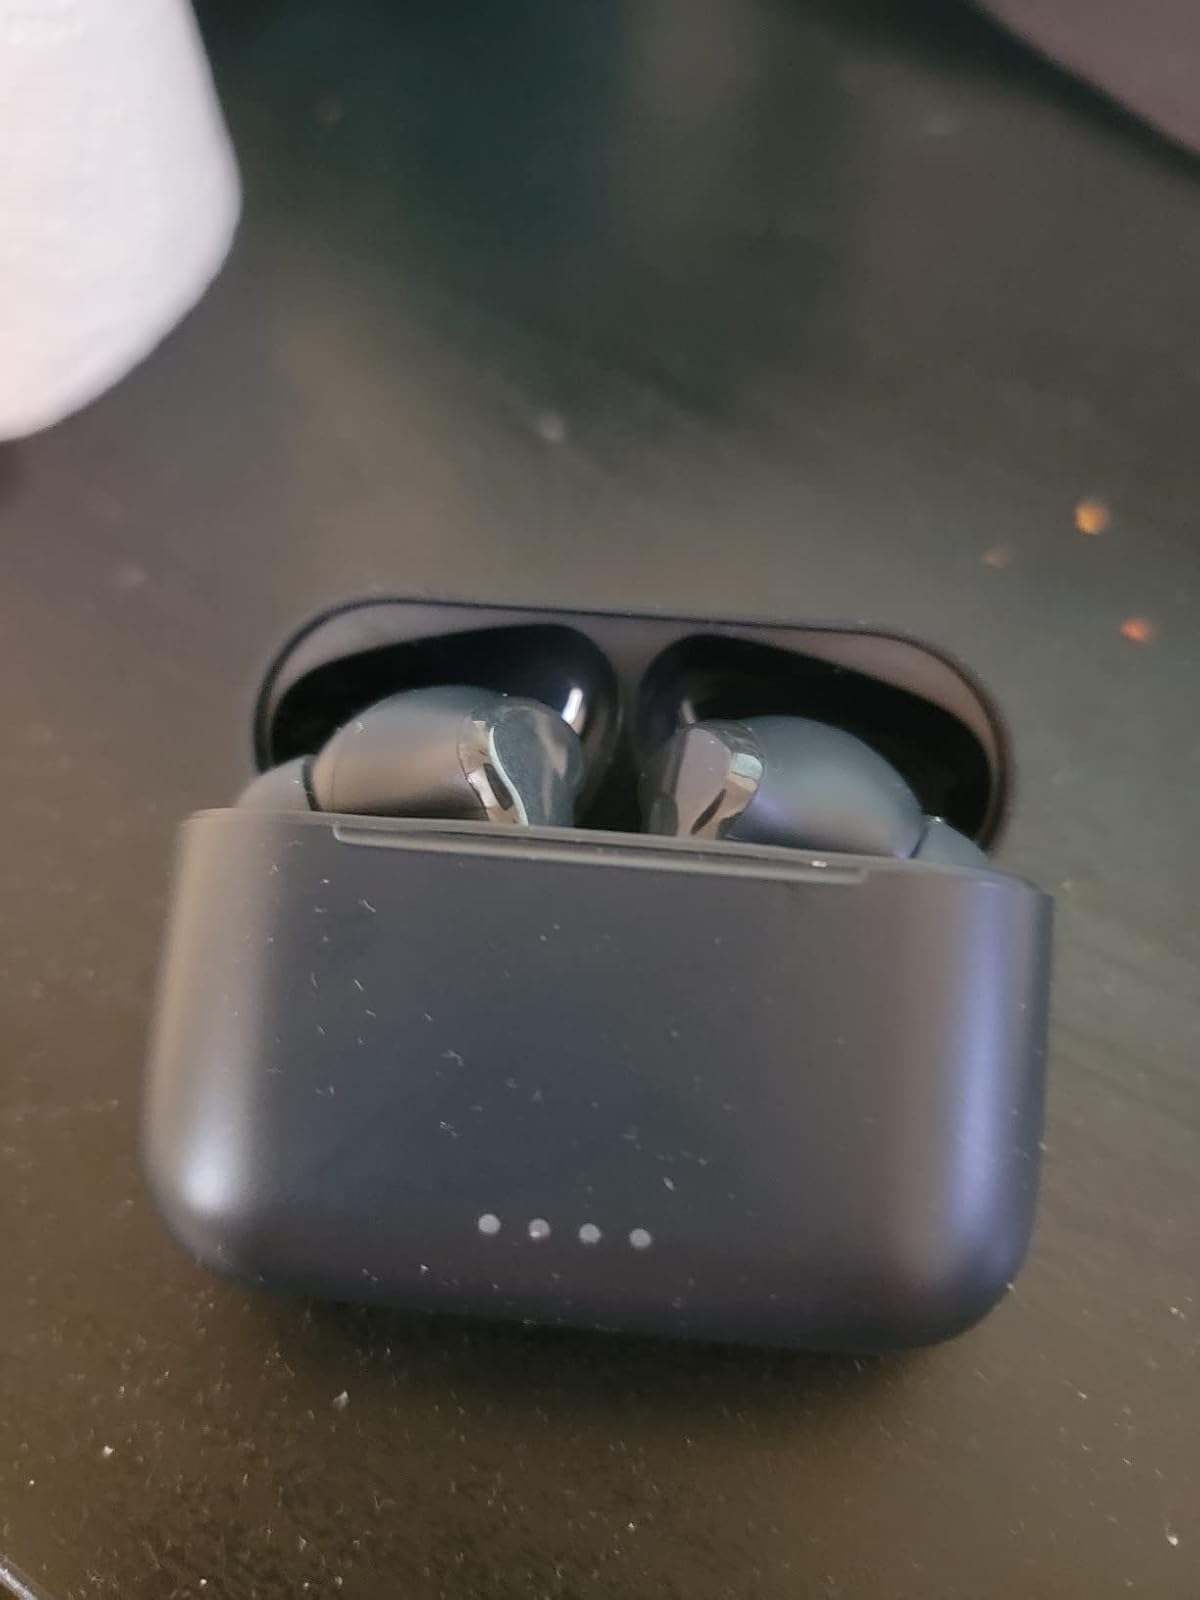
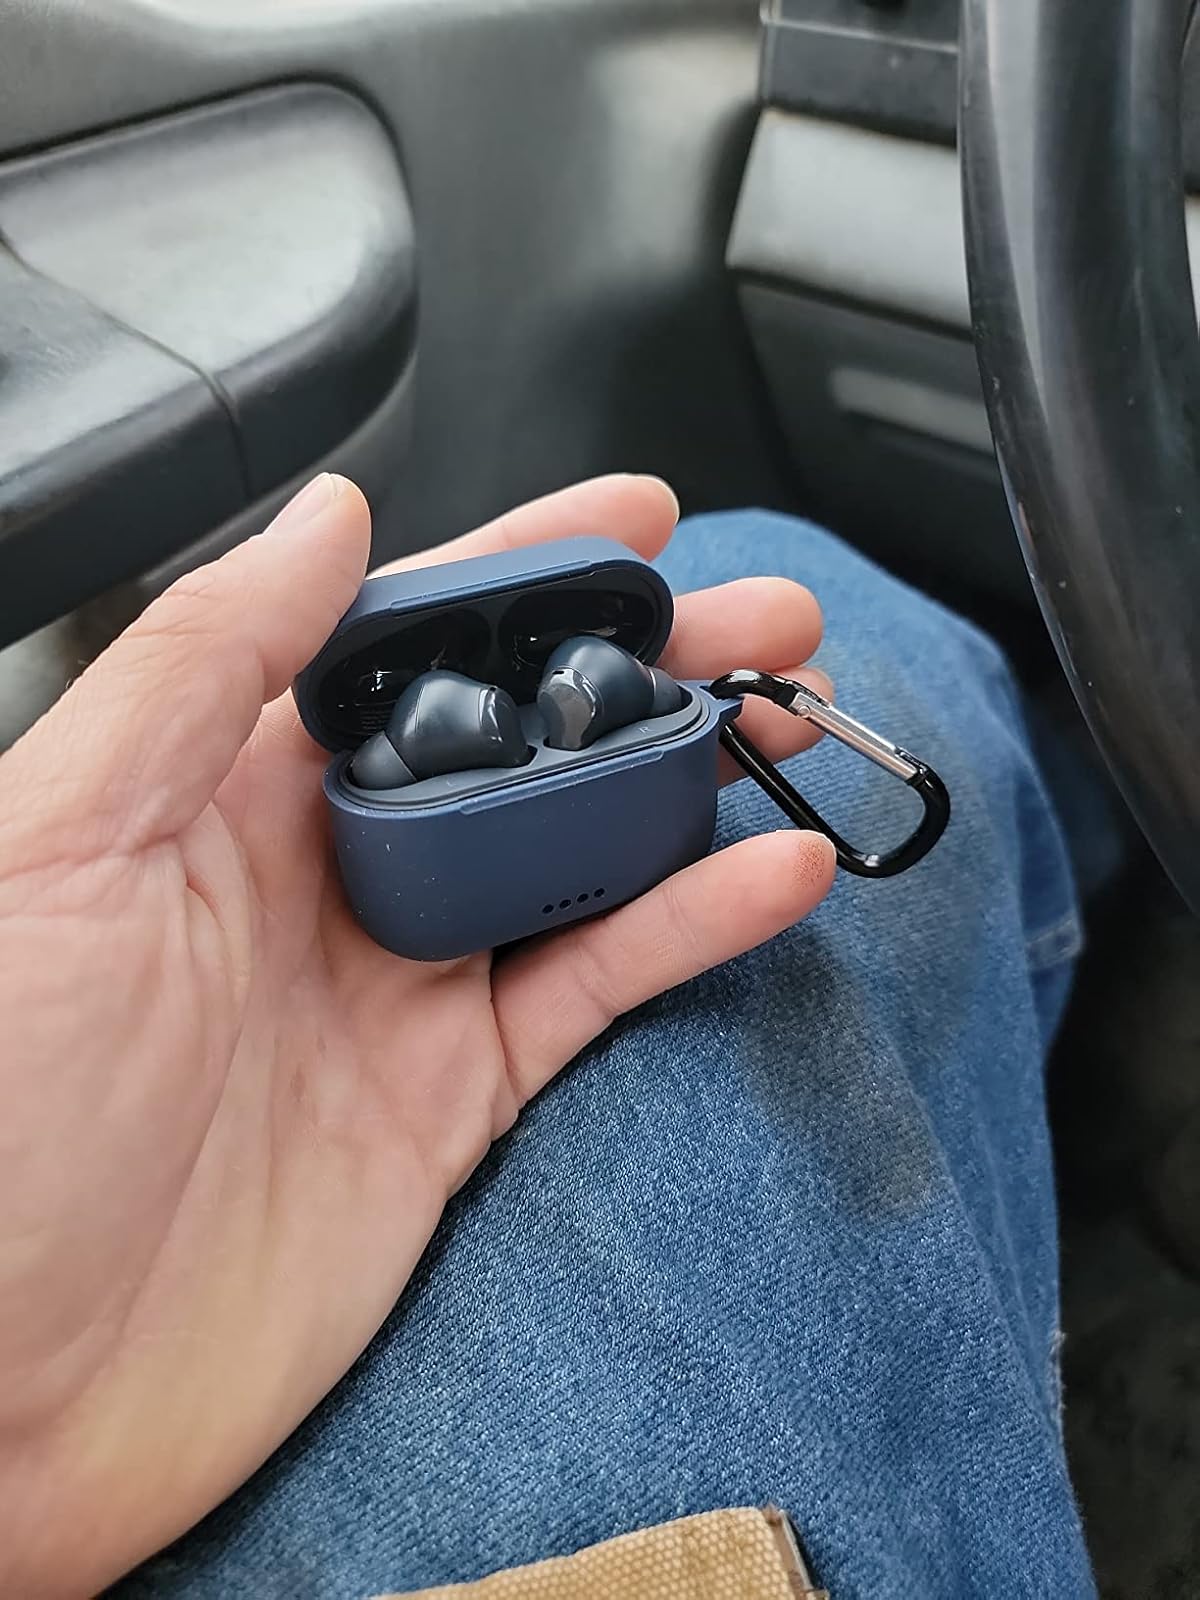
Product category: earbuds
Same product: yes